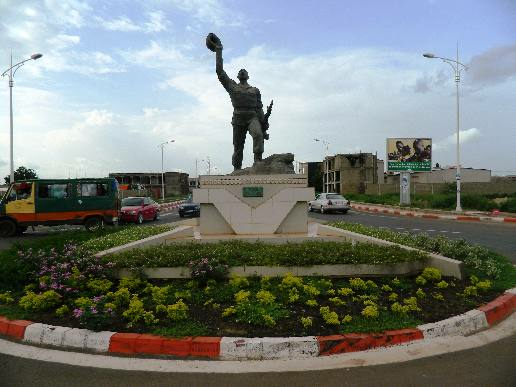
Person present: No